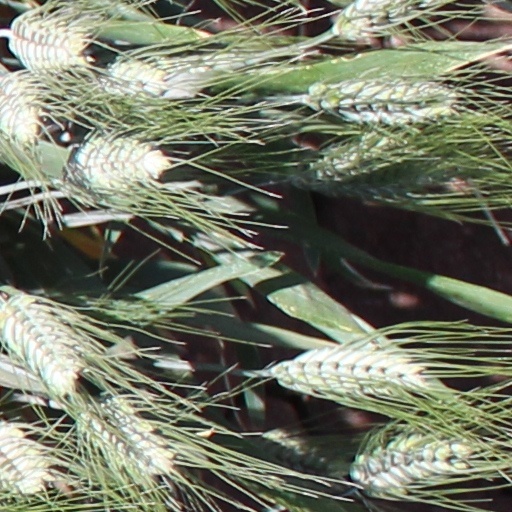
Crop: wheat